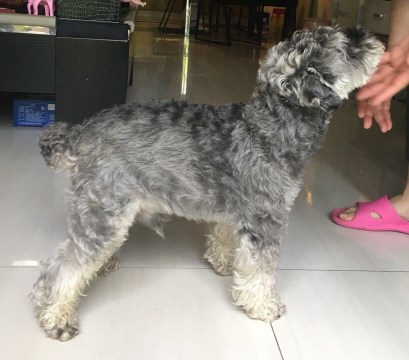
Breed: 2342-n000102-miniature_schnauzer